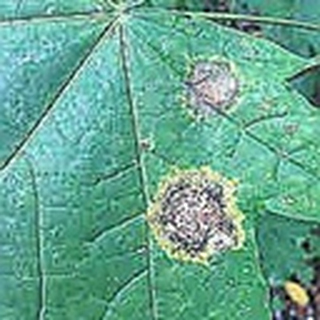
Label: cotton_target_spot